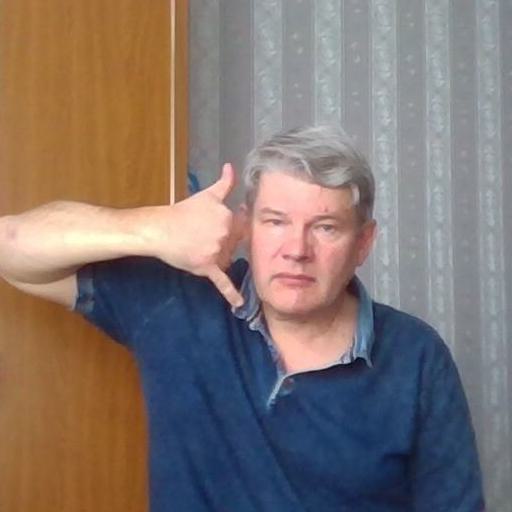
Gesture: call